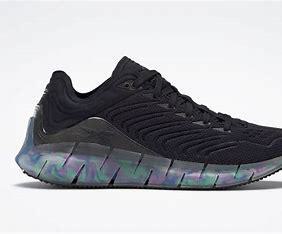
Brand: Reebok
Model: ZIG Kinetica